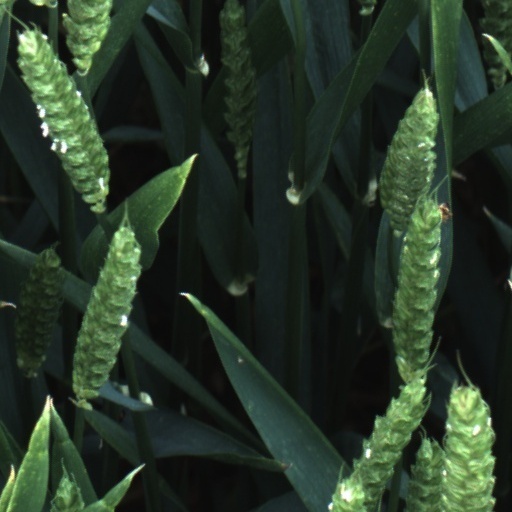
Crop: wheat